William Henry Appleton

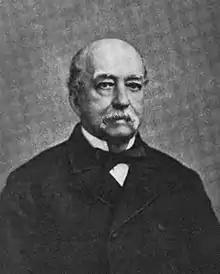

William Henry Appleton (January 27, 1814 – October 19, 1899) was an American publisher, eldest son and successor of Daniel Appleton.